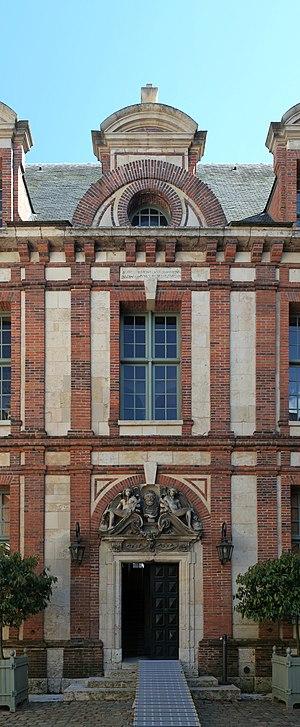
Chartres, hôtel Montescot
L'hôtel Montescot est un hôtel particulier du XVIIᵉ siècle de Chartres.